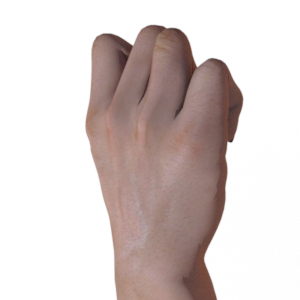
Label: rock